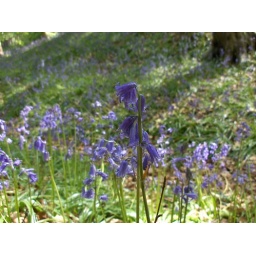
Pretty blue flowers in the shadowy treed area.